A Date in the Park

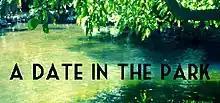
Steam version header art

A Date in the Park is a 2014 video game by British independent developer Cloak and Dagger Games. Described by the developer as a "short and mysterious free point and click adventure game", the game is based in Portugal and uses digitized photography of Tapada das Necessidades, a park in Lisbon, for background imagery. The developer stated the game was a side-project and "little experimental game" pending work on a larger project "Legend of Hand" and was developed over a three-month period. Following positive reception of the game, the developers placed the game on Steam Greenlight, leading to its release on Steam in 2016, and received recognition at the Adventure Game Studio Awards 2014.